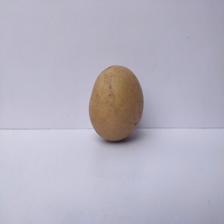
Size: Large